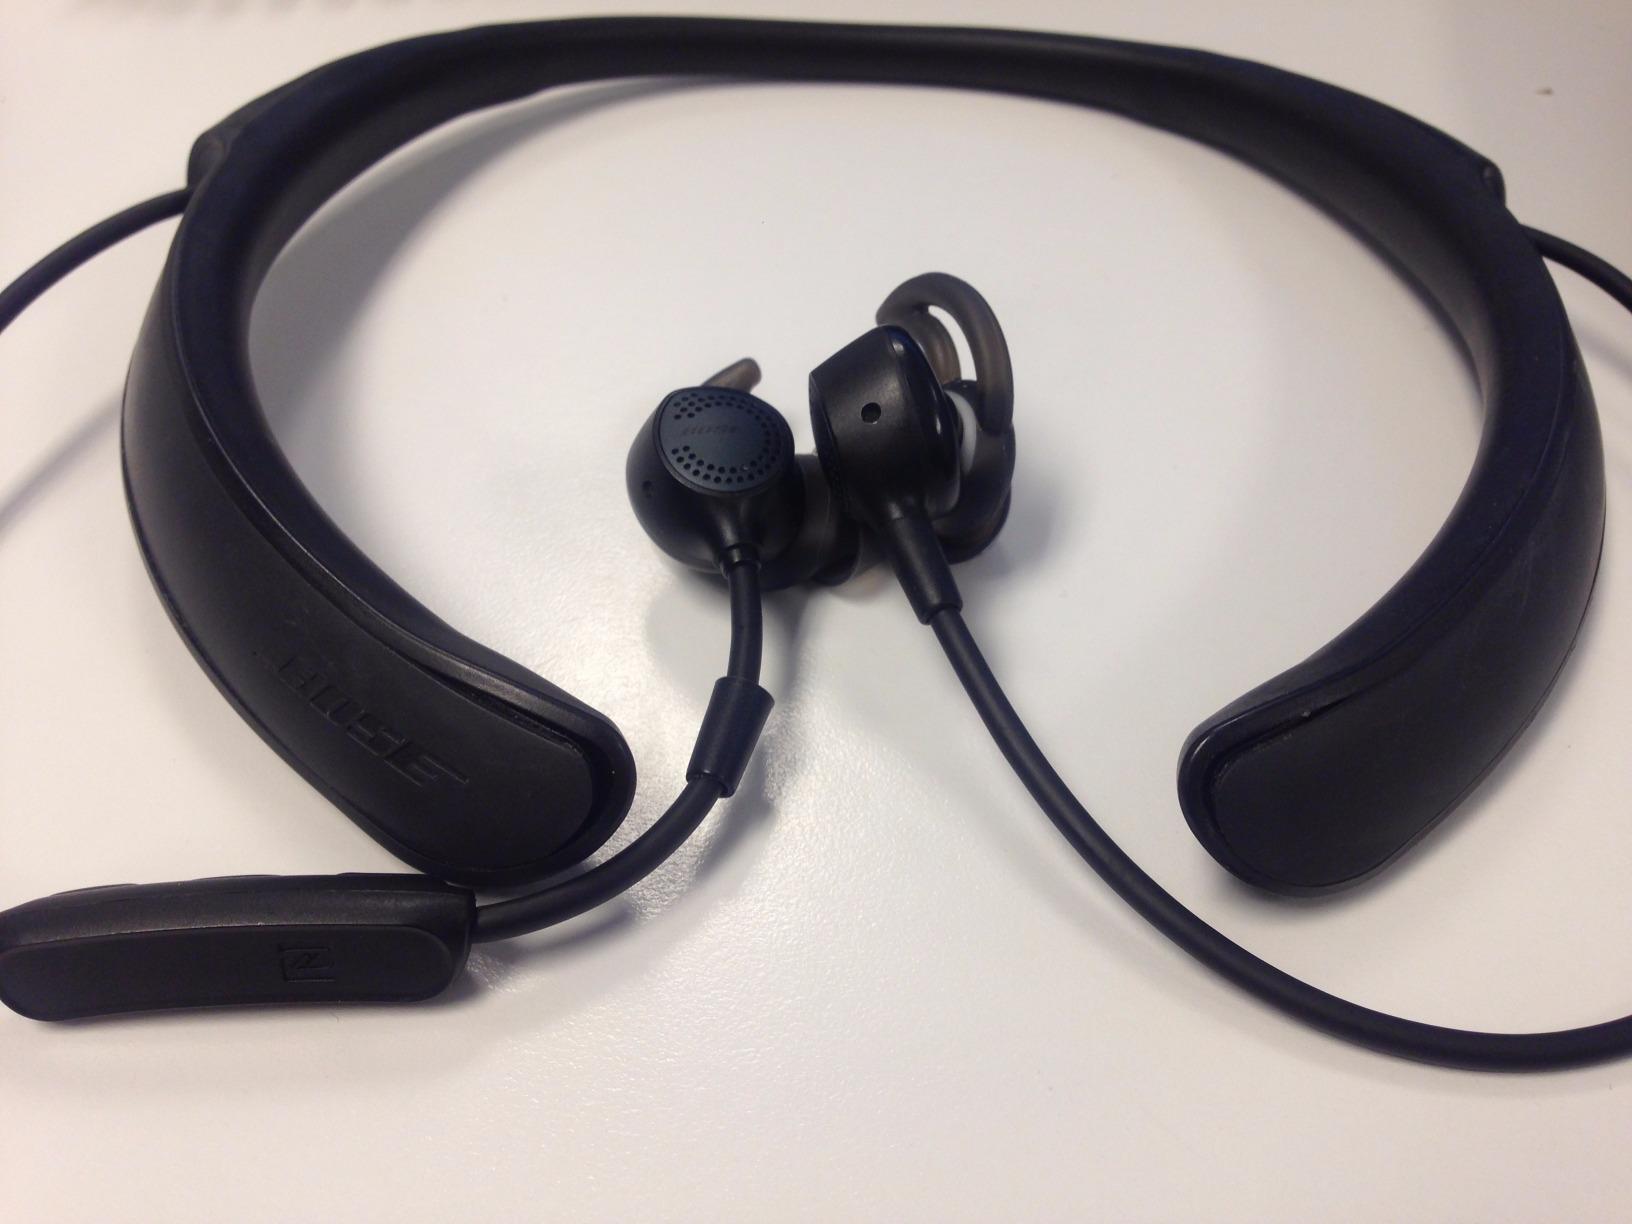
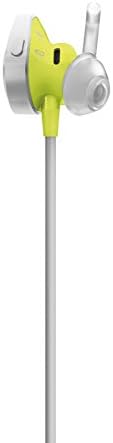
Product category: headphones
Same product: no